Question: Please indicate a possible affordance area of the couch that can be used for sitting on
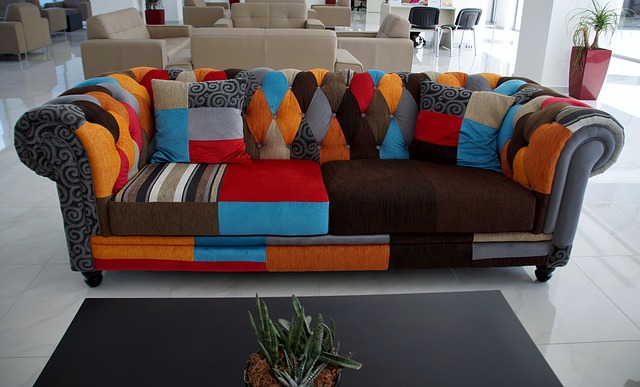
Answer: [106.039, 155.252, 537.2, 234.616]